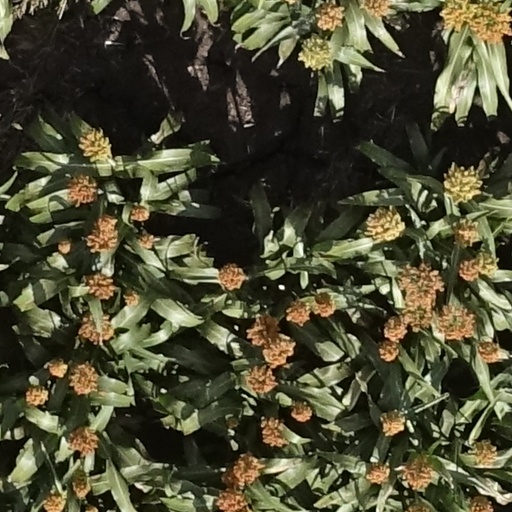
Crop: sorghum